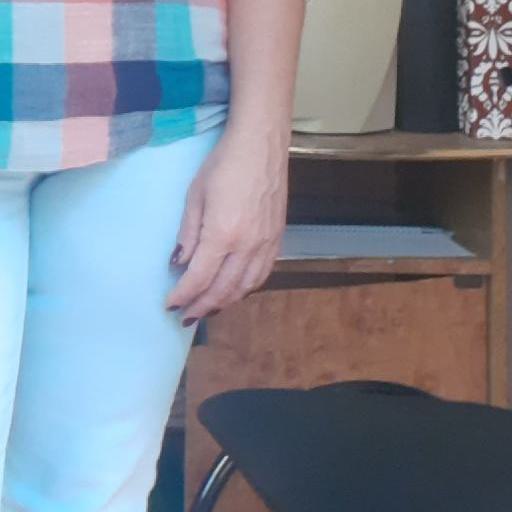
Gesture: no_gesture